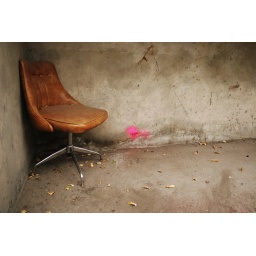
Discarded seventies-vintage kitchen chair found under concrete parking ramp.